Sino-Vietnamese vocabulary

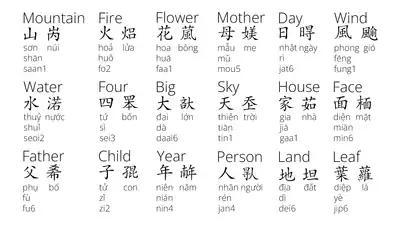
A comparison between Sino-Vietnamese (left) vocabulary with Mandarin and Cantonese pronunciations below and native Vietnamese vocabulary (right).

As a result of a thousand years of Chinese control, a small number of Sinitic words were borrowed into Vietnamese, called Old Sino-Vietnamese layer. Furthermore, a thousand years of use of Literary Chinese after independence, a considerable number of Sinitic words were borrowed, called the Sino-Vietnamese layer. These layers were first systematically studied by linguist Wang Li.